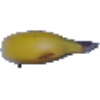
Label: Banana 1